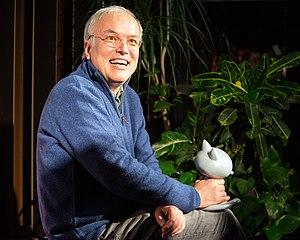
L'auteur de bande dessinée Emmanuel Guibert recevant le Grand prix 2020 au Festival d'Angoulême.
Le grand prix de la ville d'Angoulême est un prix de bande dessinée remis depuis 1974 à un auteur de bande dessinée pour l'ensemble de son œuvre lors du Festival international de la bande dessinée d'Angoulême. Majoritairement décerné à des auteurs complets français ou francophones de sexe masculin, c'est le prix de bande dessinée le plus prestigieux dans le monde francophone, bien qu'il soit non doté. Des prix spéciaux sont parfois remis à un deuxième auteur lors des dates anniversaires du festival.
Le 47ᵉ festival international de la bande dessinée d'Angoulême s'est tenu du 30 janvier au 2 février 2020.